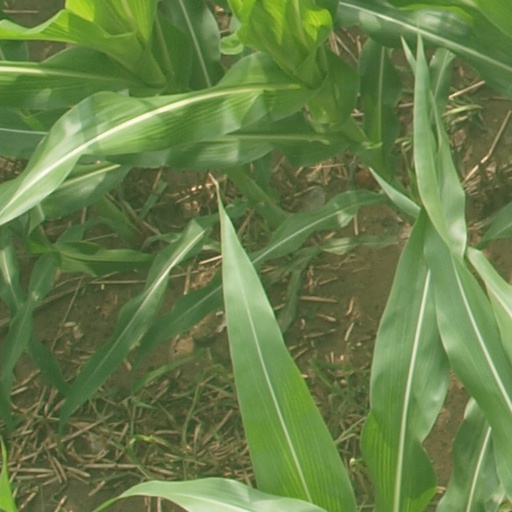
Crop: maize; corn